Bijia Mountain

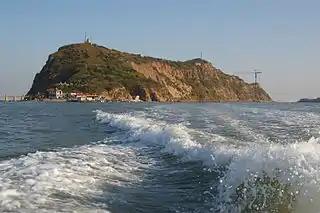
Bijia Mountain at high tide

Bijia Mountain is an island located in the Liaodong Bay of China's Bohai Sea, south of the coast of the Jinzhou region of the Liaoning province, coastal China. During most times of the day, Bijiashan can only be accessed by boat. But when the sea recedes, a natural zigzagging cobblestone causeway (a tombolo), over 10 metres wide, links the island to the mainland.